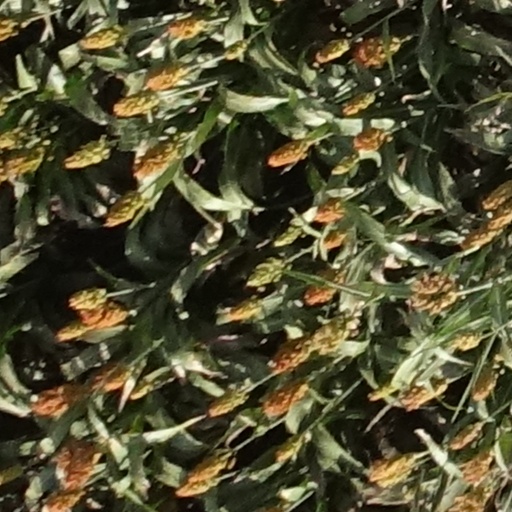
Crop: sorghum